Mueda, Memória e Massacre

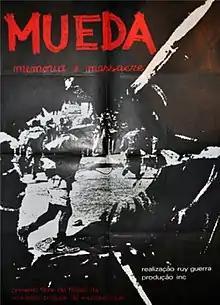
Release poster

Mueda, Memória e Massacre (Mueda, Memory and Massacre) is a 1979 Mozambican film directed by Ruy Guerra and considered the country's first feature fiction film. The film captures the annual theatrical re-enactment of the Mueda Massacre of 1960 that left over 600 peaceful protesters dead.